Dracontomelon dao

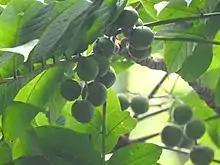

Dracontomelon dao, the Argus pheasant-tree, "Pacific walnut", "Papuan walnut", "New Guinea walnut", "paldao" or simply "dao", is a tree in the family Anacardiaceae, native to tropical Asia.